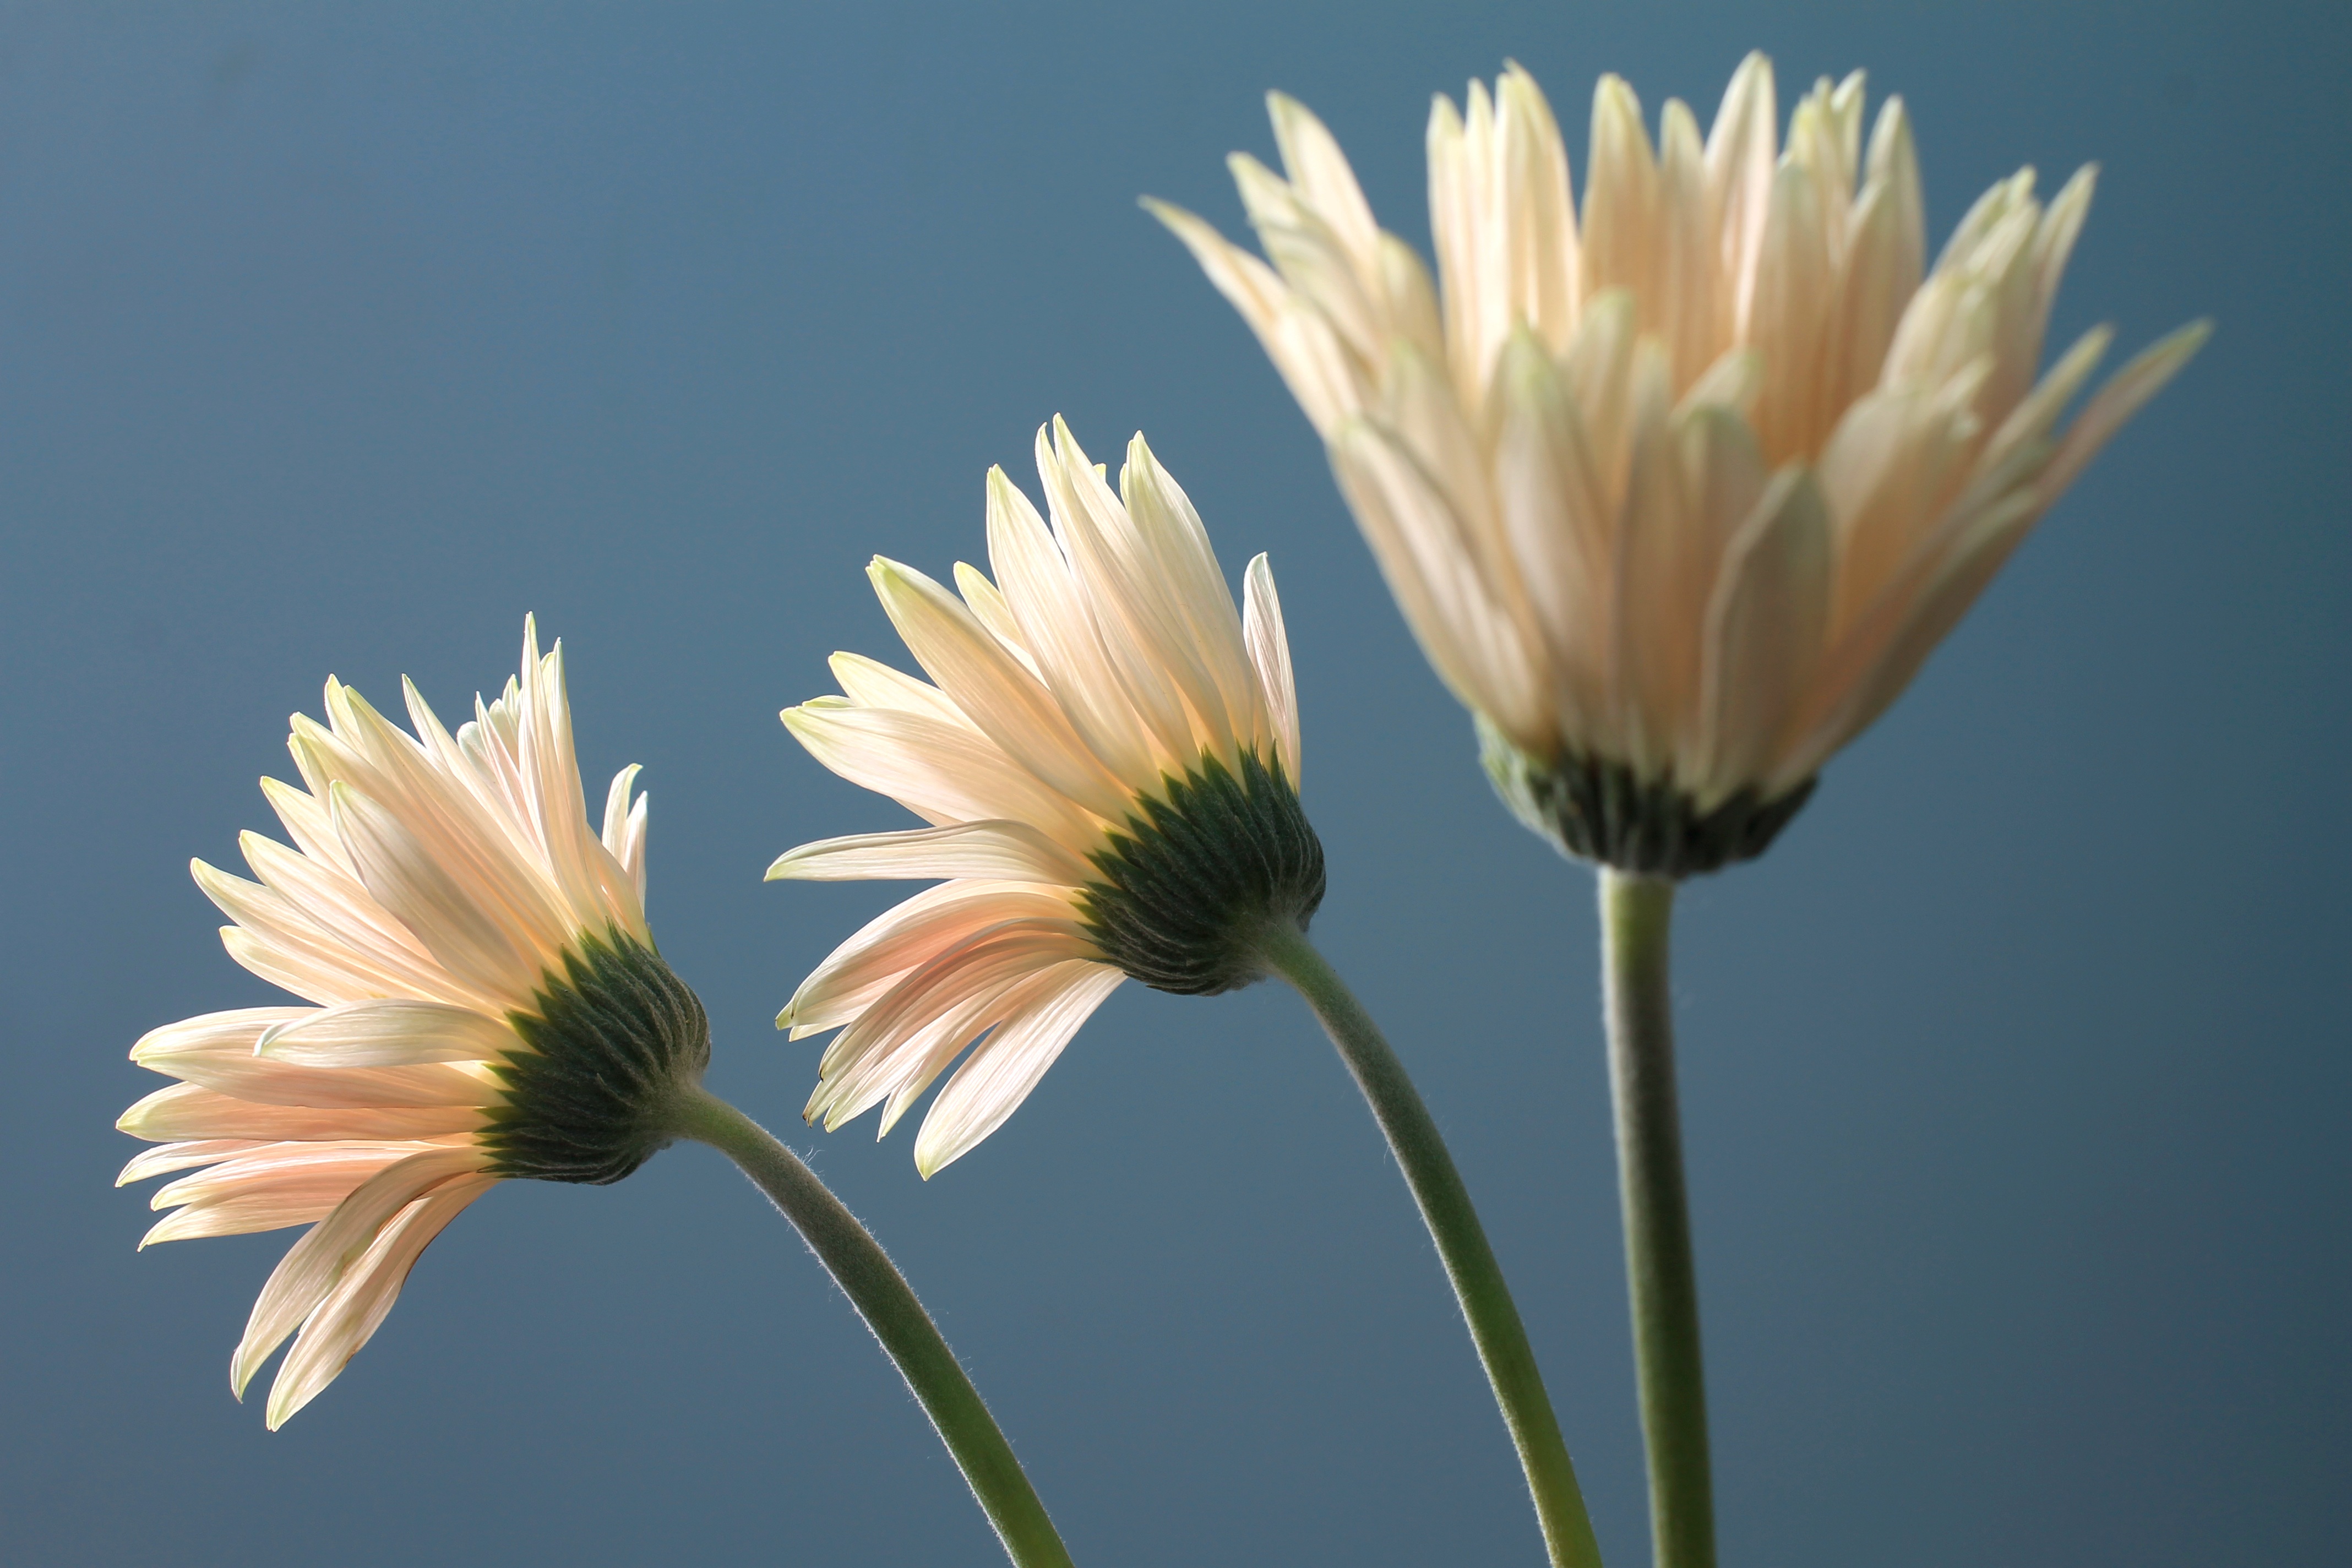
nature, grass, plant, meadow, dandelion, flower, petal, daisy, herb, color, botany, garden, flora, wildflower, flowers, close up, gerbera, ornamental, macro photography, flowering plant, daisy family, gerbera daisy, oxeye daisy, grass family, plant stem, land plant